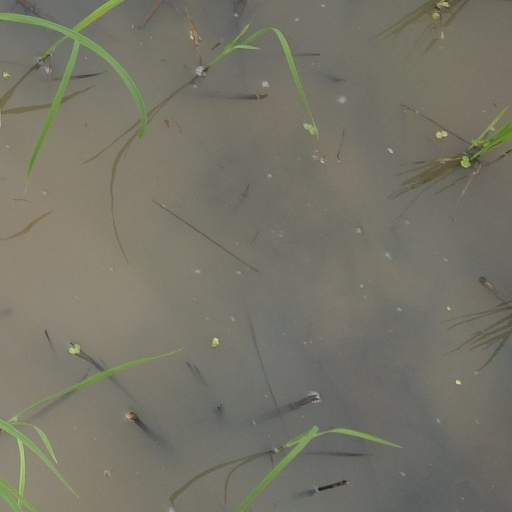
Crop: rice